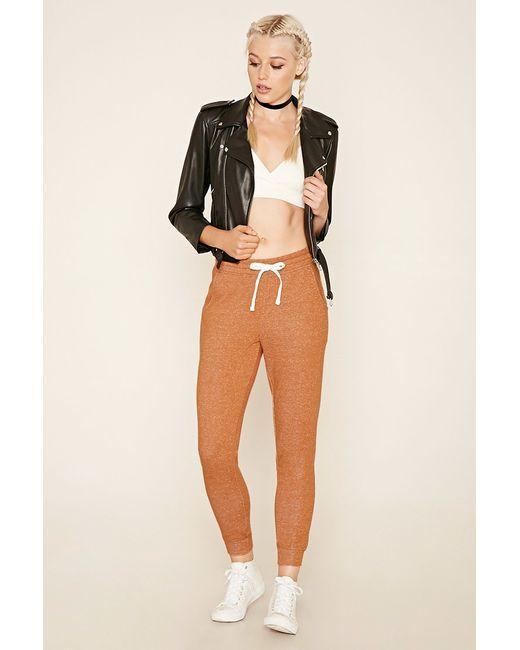
Stylische schwarze Lederjacke für Damen